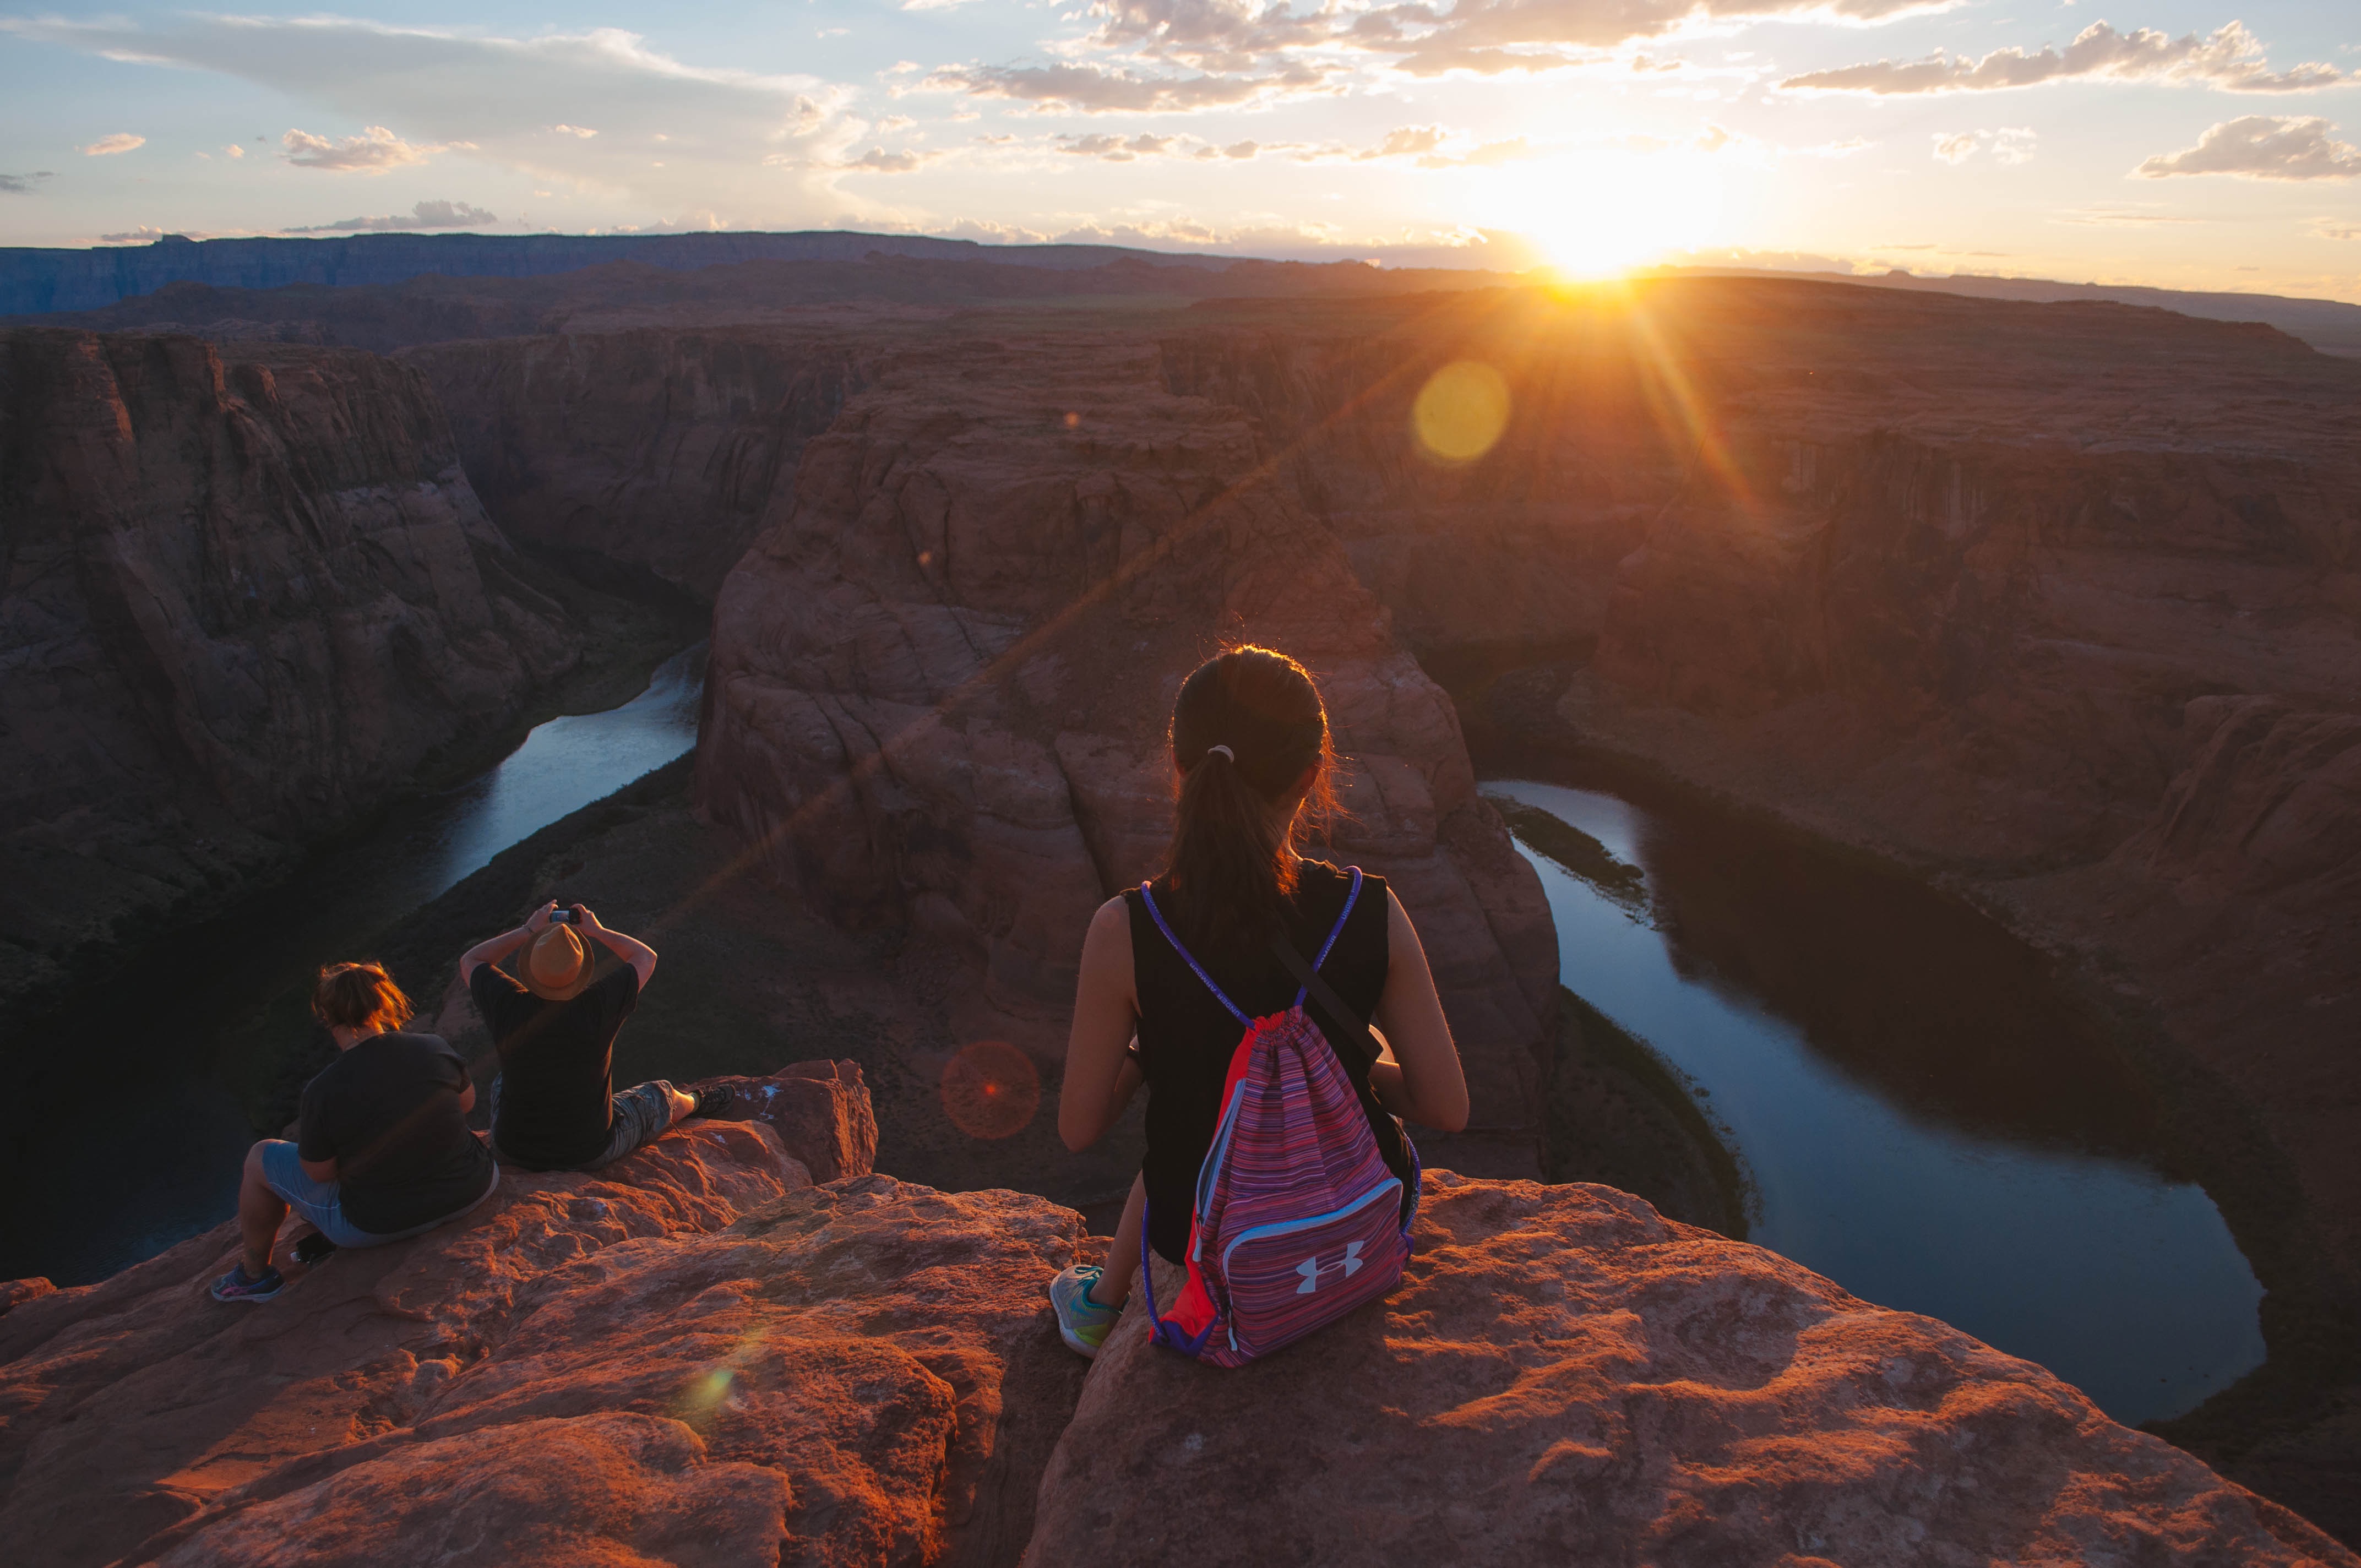
rock, formation, canyon, extreme sport, terrain, geology, screenshot, landform, geographical feature